Theodore Lyman School

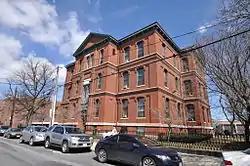

The Theodore Lyman School is a historic former school building at 30 Gove Street in the East Boston neighborhood of Boston, Massachusetts. It is a three-story red brick building, designed by Gridley James Fox Bryant. It was built in 1869, and rebuilt after a fire severely damaged it just two years later. The school was named for Boston's fifth mayor, Theodore Lyman (1792-1849), and was a major element of East Boston's development in the mid-19th century. The school served as a public elementary school in the 1970s until damaged by fire and close in 1980. The building was converted into elderly housing in 1984.